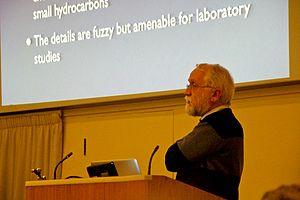
Alexander Godfried Gerardus Maria Tielens est astronome à l'observatoire de Leyde, aux Pays-Bas. En 2012 il reçoit la plus haute distinction scientifique néerlandaise, le Prix Spinoza.